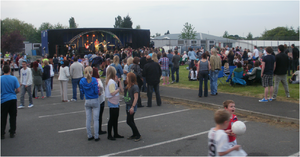
Le Big Friday Night festival de musique á George Spencer Academy, Stapleford, Nottinghamshire, L'Angleterre le 6 de mai 2011. Español: El Big Friday Night festival de música a George Spencer Academy, Stapleford, Nottinghamshire, Inglaterra el 6 de mayo 2011.